819 line

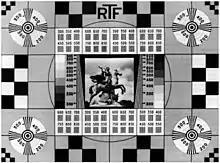
"Marly Horses" test card from RTF Alger (predecessor of TV1 Algeria) from 1956, originally in 819 lines.

819-line was an analog monochrome TV system developed and used in France as television broadcast resumed after World War II. Transmissions started in 1949 and were active up to 1985, although limited to France, Belgium and Luxembourg. It is associated with CCIR System E and F.